Question: What is white?
Tambaya: Menene fari?
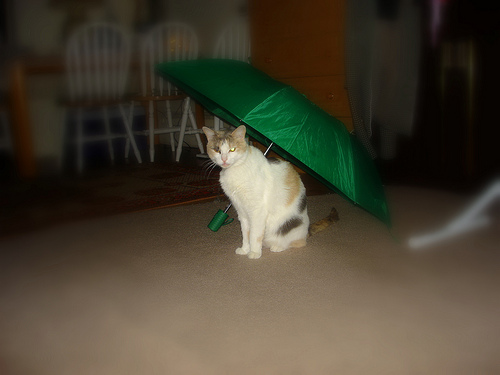
Answer: Cat.
Amsa: Kuliya.